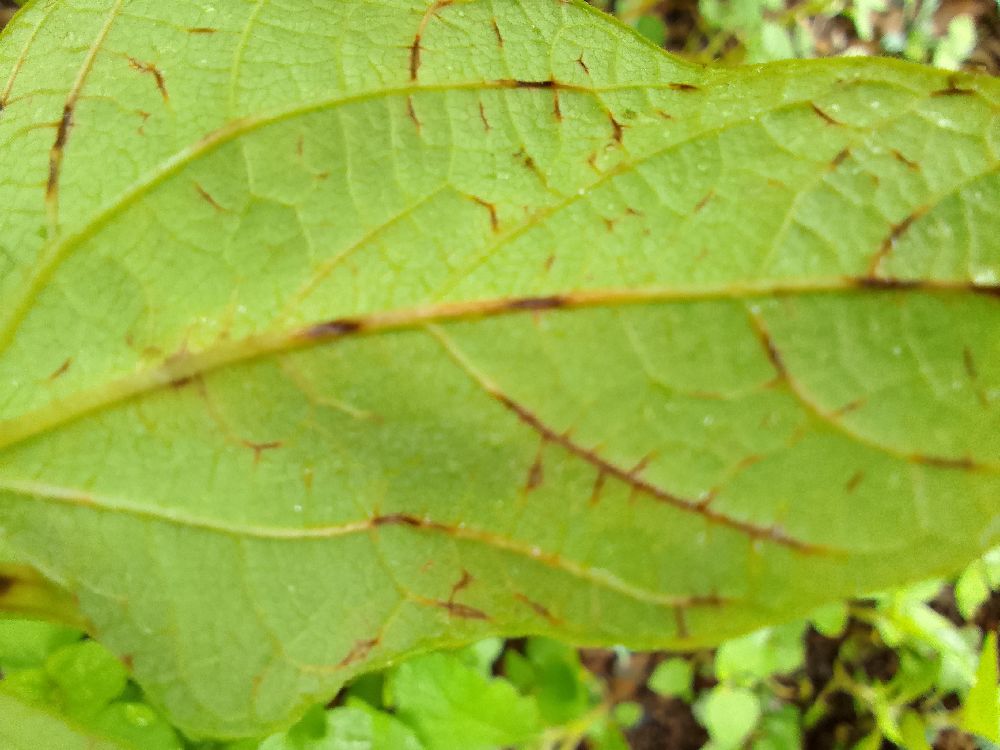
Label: anthracnose